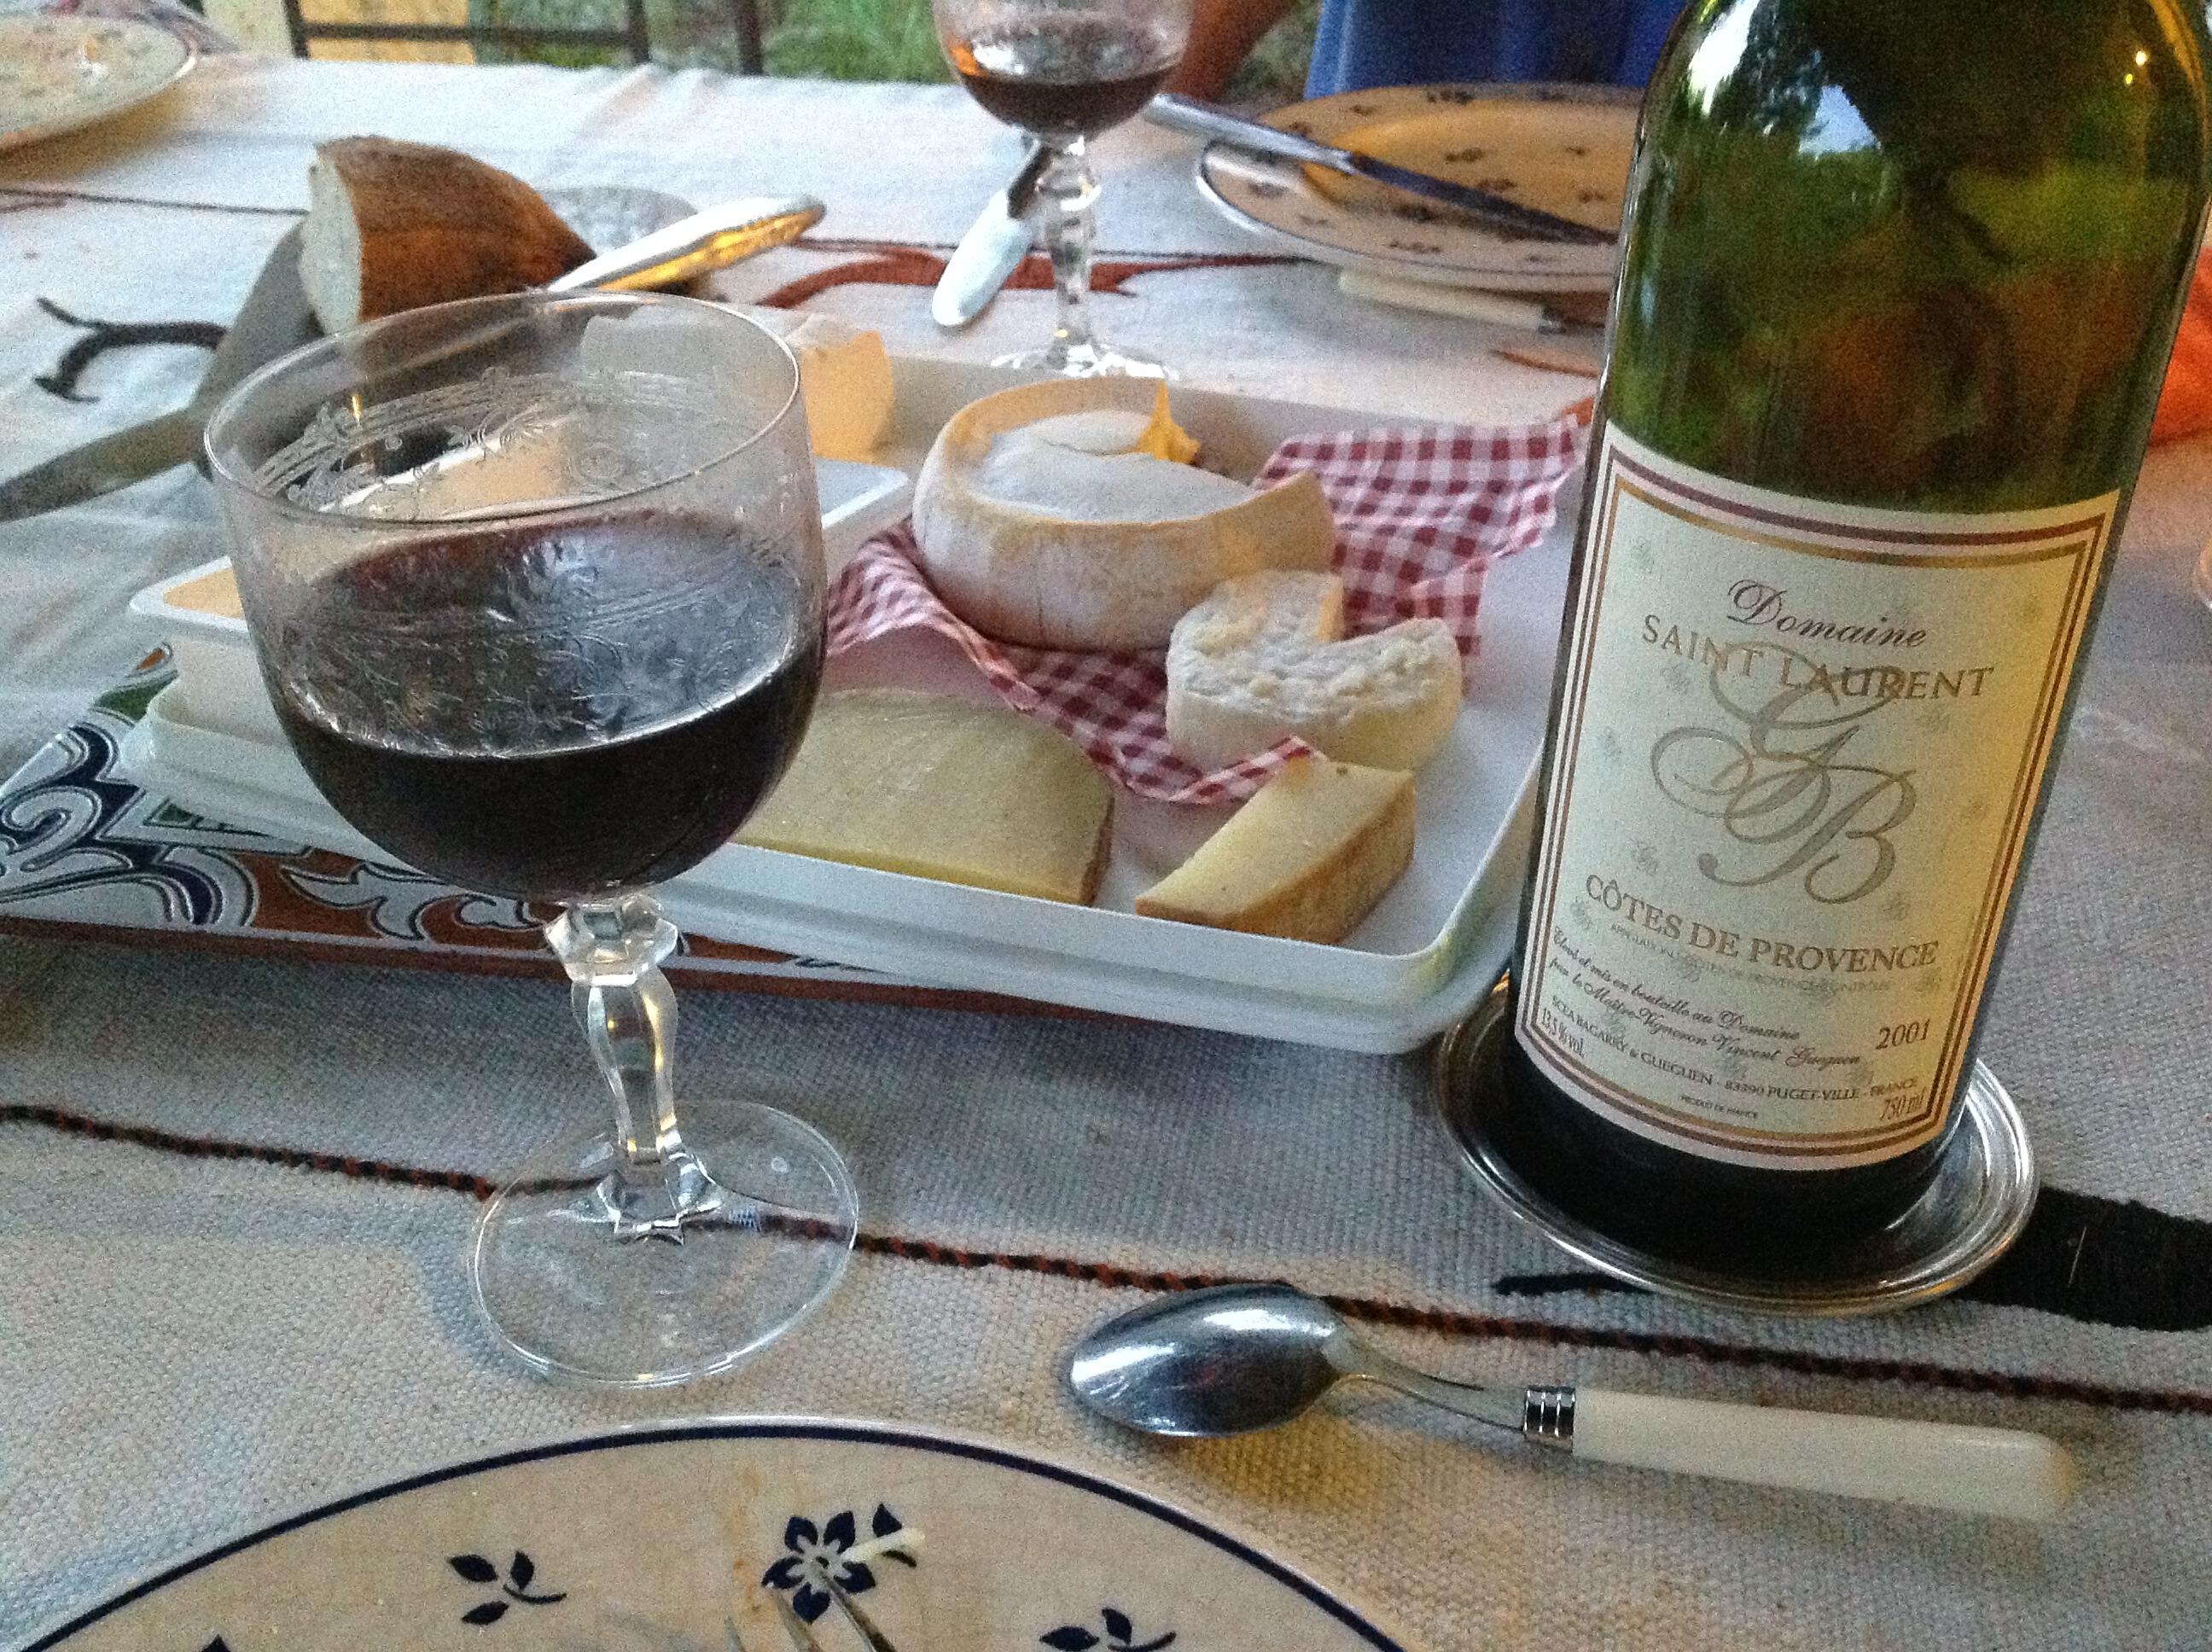
wine, restaurant, france, dish, meal, food, kitchen, drink, red wine, alcohol, glasses, meals, brunch, alcoholic beverage, sense